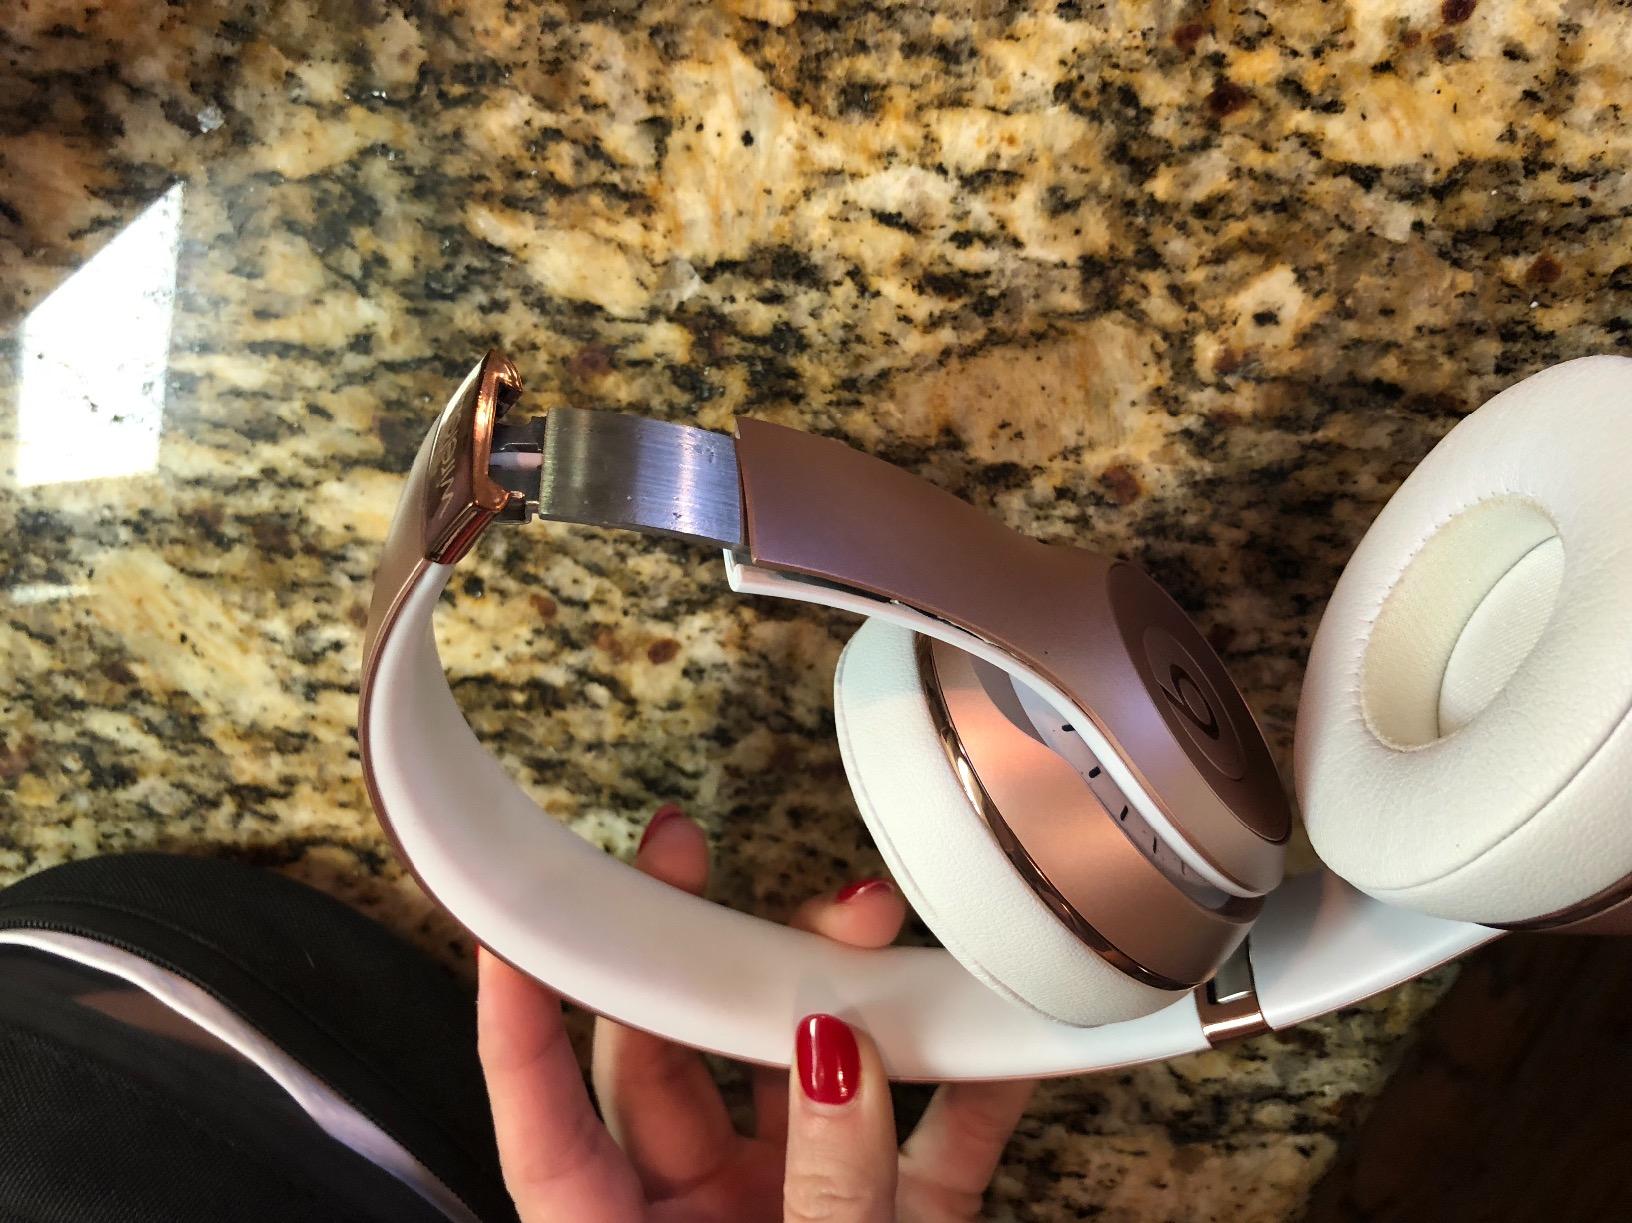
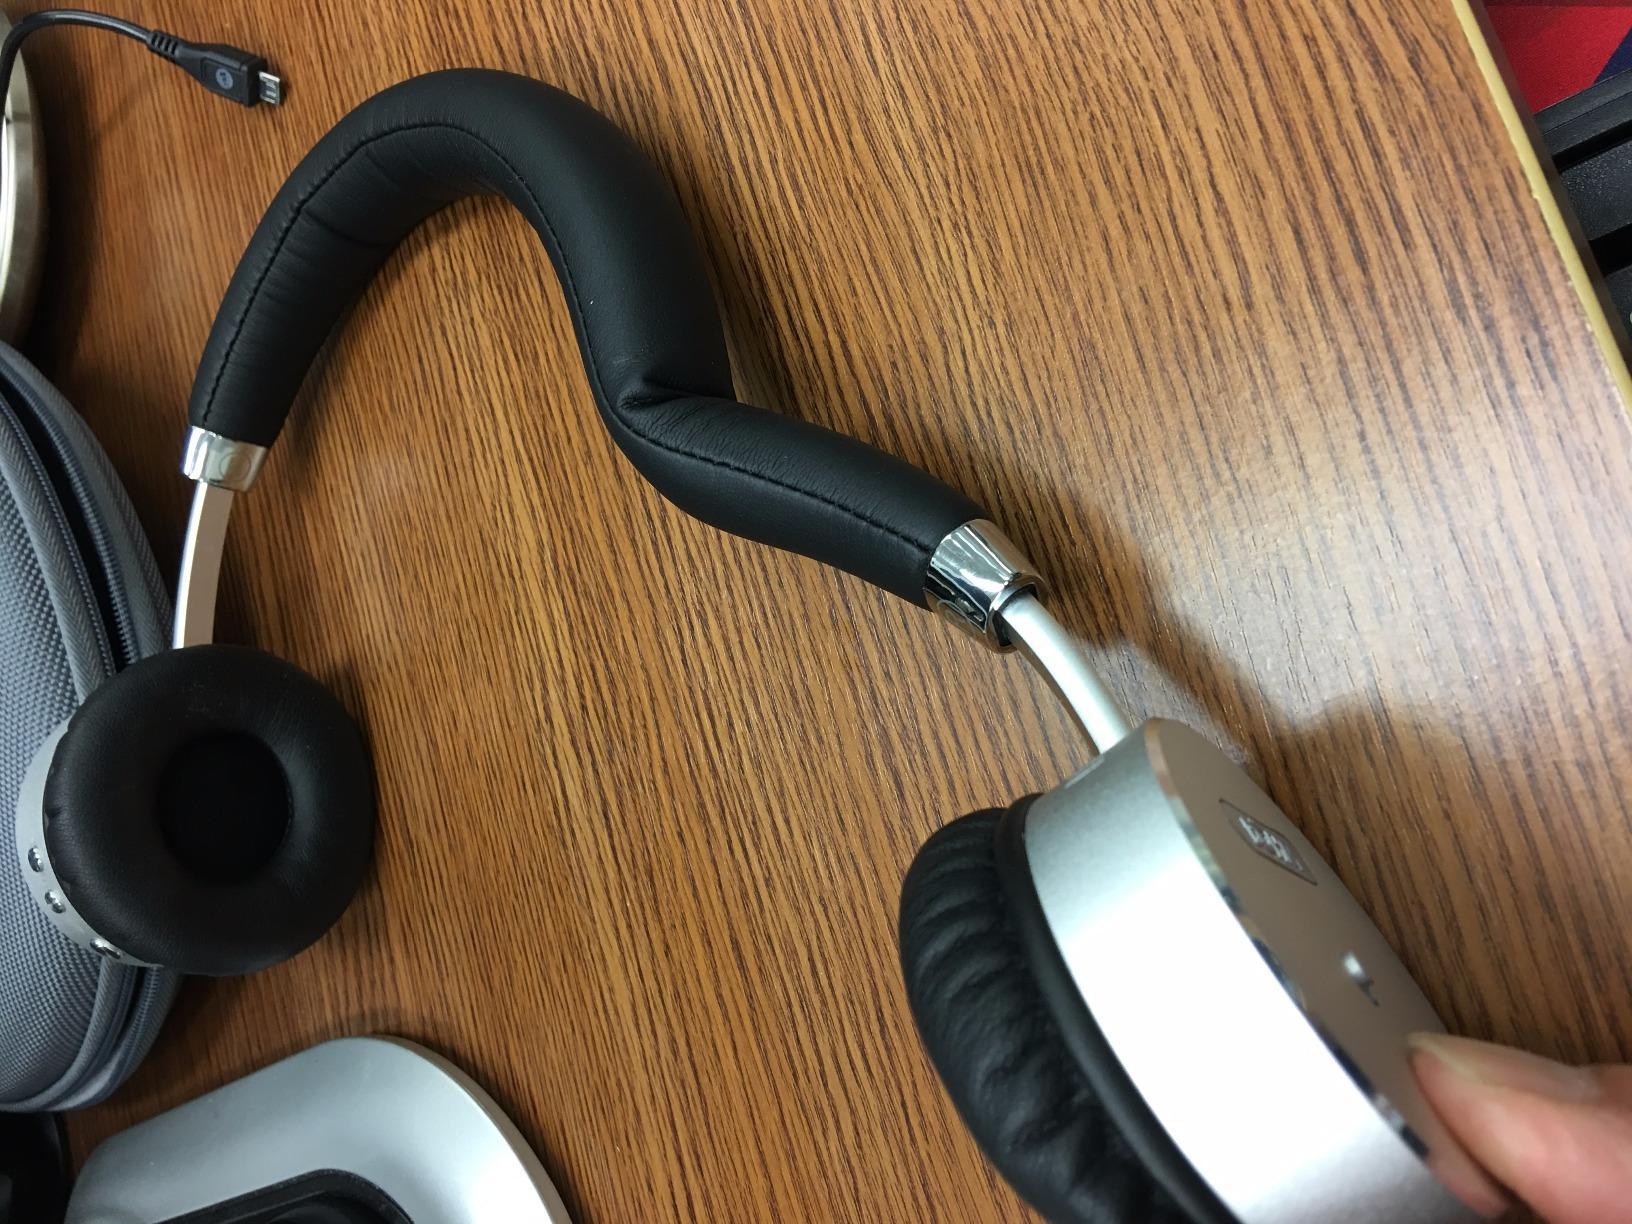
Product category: headphones
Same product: no